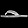
Label: Sandal